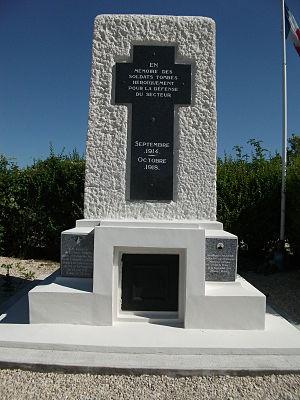
Fort de la pompelle, monument aux morts.
Le fort de la Pompelle est l'un des nombreux forts construits autour de Reims après 1870 dans le cadre de la ceinture fortifiée du système Séré de Rivières construite pour défendre la ville ; il fut le verrou de la défense de Reims pendant la Première Guerre mondiale.